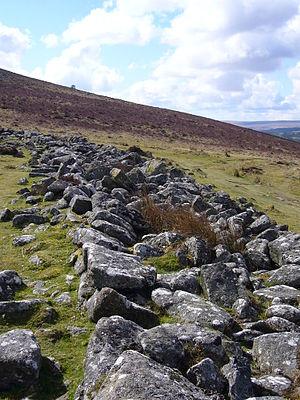
Grimspound est un site archéologique de la fin de l'Âge du bronze, situé à Dartmoor dans le Devon, présentant 24 huttes préhistoriques à soubassement en pierre entourées d'un muret en pierres. Le toponyme, mentionné pour la première fois par le R.P. Richard Polwhele en 1797, vient probablement du dieu de la guerre des Anglo-Saxons, Grim.